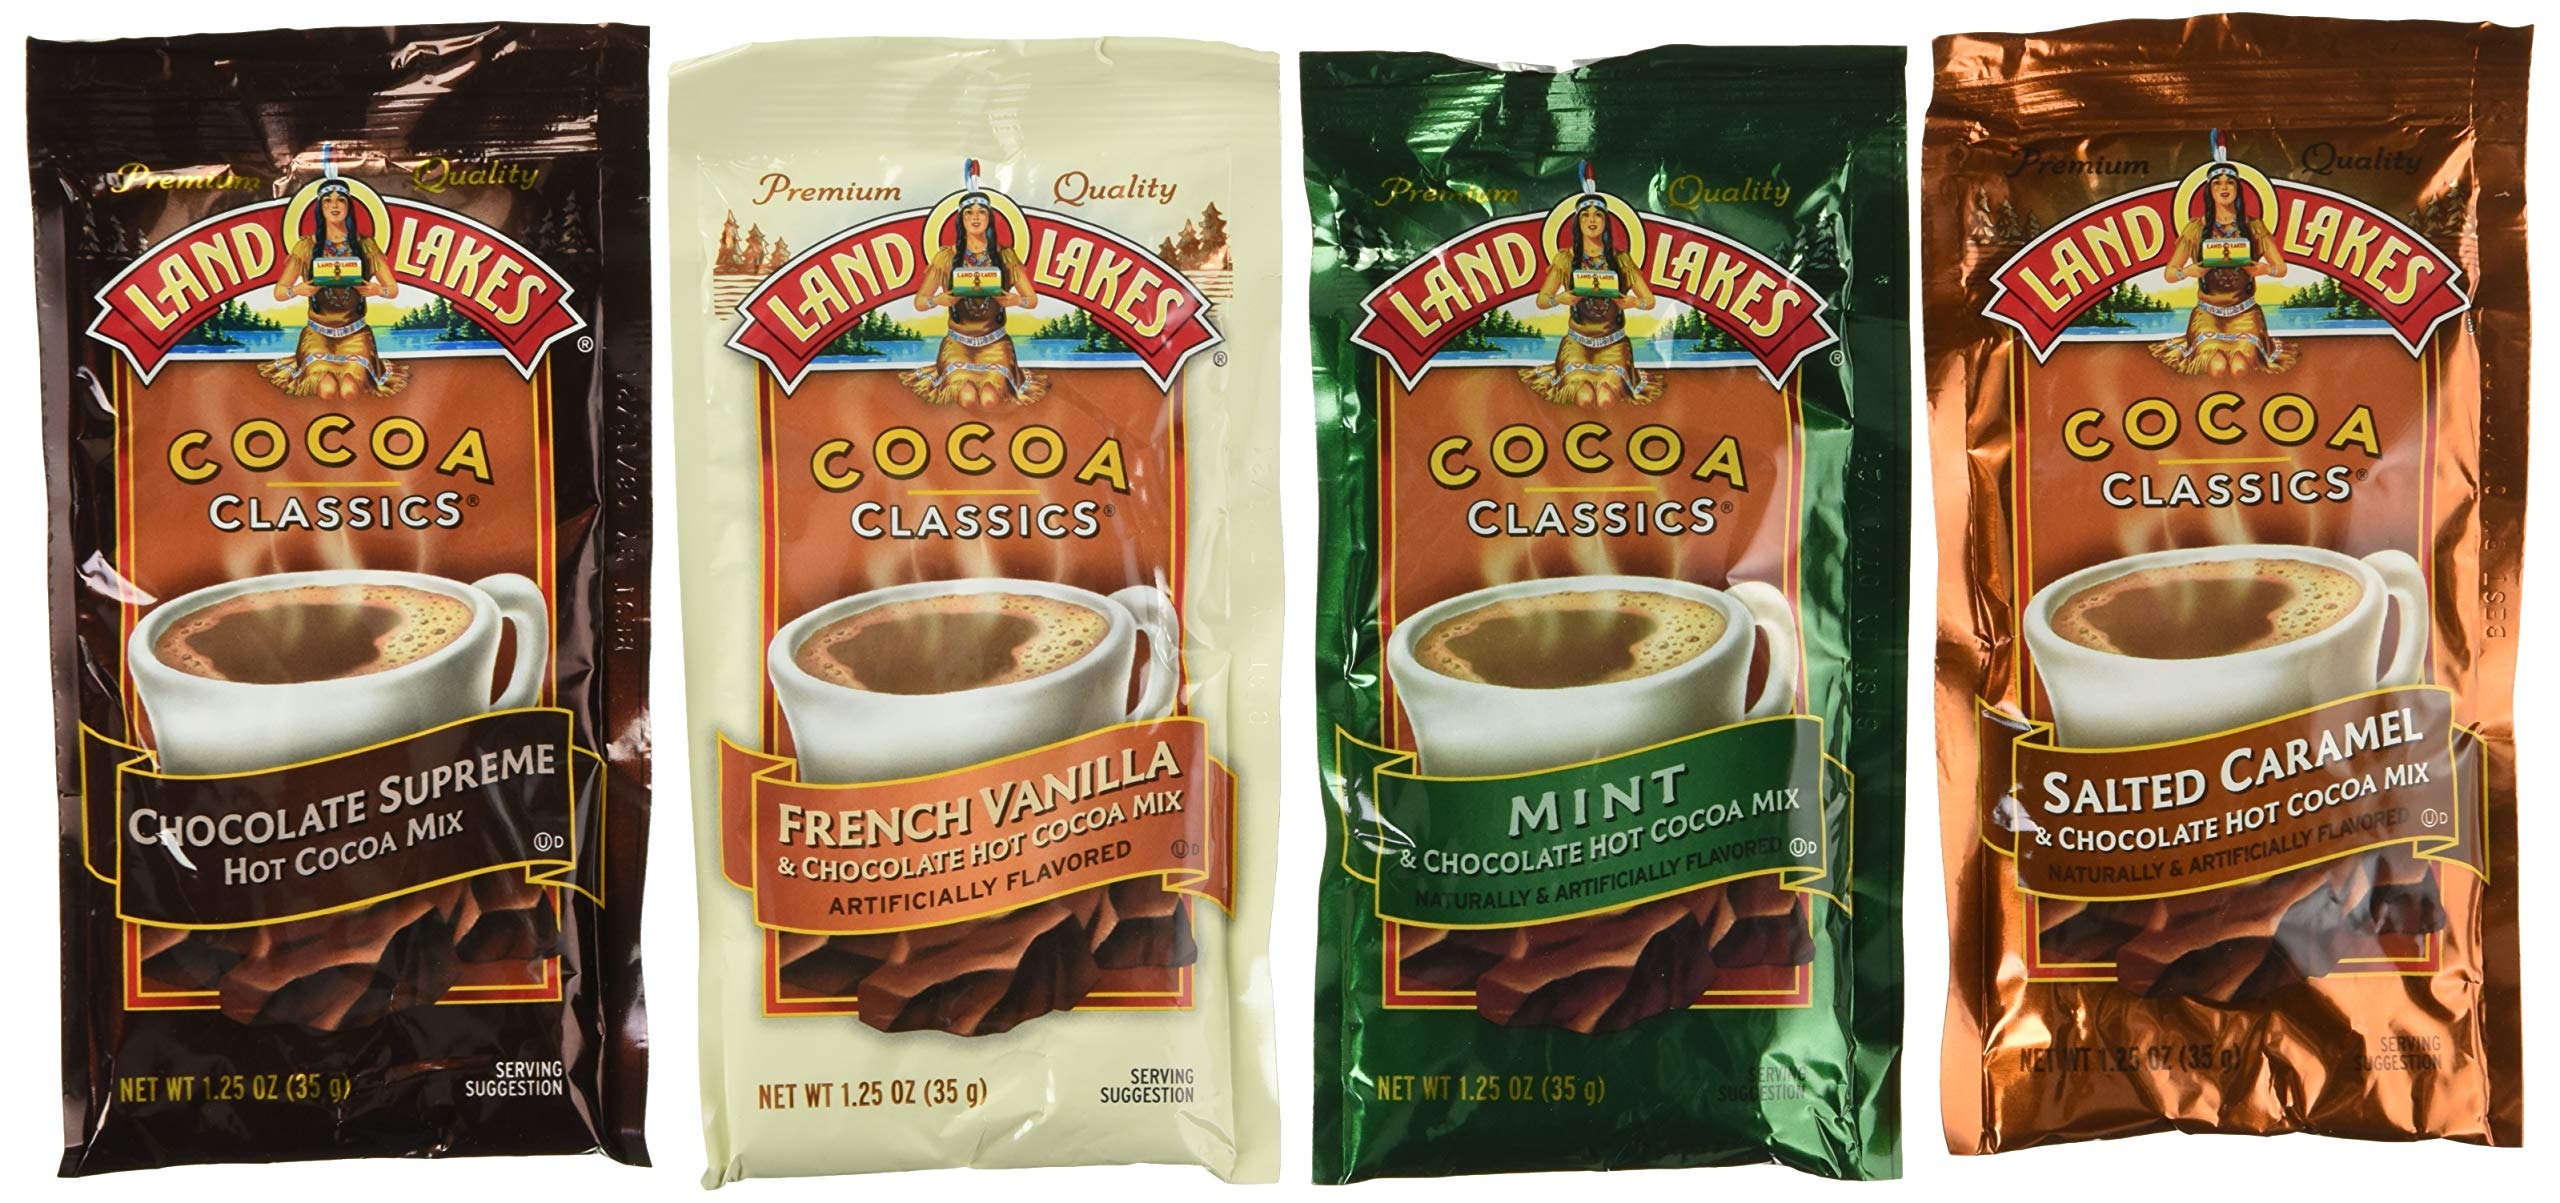
Item Name: Land Lakes Cocoa Variety Pack 34Count Net Wt 42.5 Oz,1.25 Ounce (Pack of 34)
Bullet Point 1: FLAVORFUL: Rich, creamy, intense, velvety coca flavor
Bullet Point 2: EASY: Just add hot water
Bullet Point 3: PERFECT: a wonderful balance of cocoa, creaminess, and sweetness
Bullet Point 4: REAL DAIRY: Made by using nonfat dry milk
Bullet Point 5: VARIETY PACK: Includes mint, salted caramel, french vanilla, and chocolate supreme hot cocoa mix flavors
Value: 42.5
Unit: Ounce

Price: 24.99